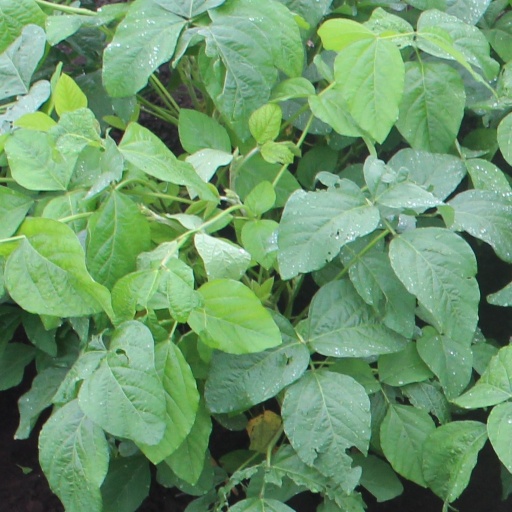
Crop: soybean